Answer in natural language. Considering the relative positions, where is natural wood threedrawer dresser (marked B) with respect to potted houseplant with lush green foliage (marked C)? Choose between the following options: left or right
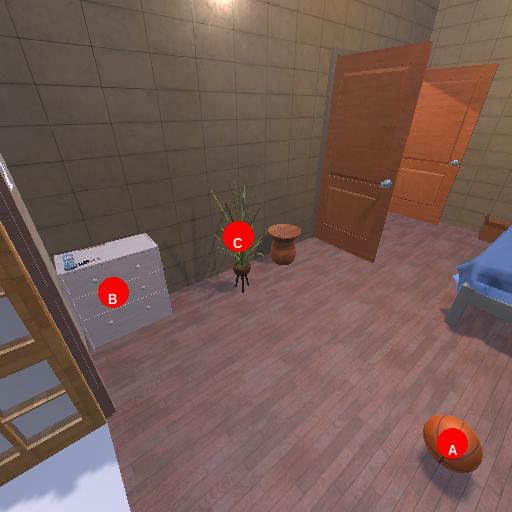
<answer>left</answer>